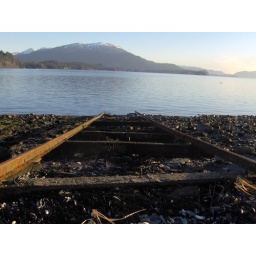
This is an old rusty boat launch in the Auke Bay area...about 200 yards from my house I think.